I-35W Mississippi River bridge

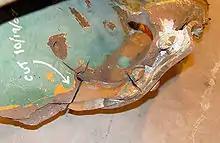
This image, from the National Transportation Safety Board's Office of Research and Engineering, shows a fracture in a gusset plate that played a key role in the collapse of the Interstate 35W bridge. (National Transportation Safety Board photo)

Peters announced that USDOT had granted Minnesota $5 million the day following the collapse. On August 10, Peters announced an additional $5 million "for Minneapolis", or "the state", "to reimburse Minneapolis for increased transit operations to serve commuters in the wake of last week's bridge collapse". U.S. Congress removed the $100 million per-incident cap on emergency appropriations. The United States House of Representatives and United States Senate each voted unanimously for $250 million in emergency funding for Minnesota that President Bush signed into law on August 6. On August 10, 2007, Peters announced $50 million in immediate emergency relief, a portion of the overall $250 million, which was given to enable "clean-up and recovery work, including clearing debris and re-routing traffic, as well as for design work on a new bridge". "On behalf of Minnesota, we are grateful for all of this help," Pawlenty said.